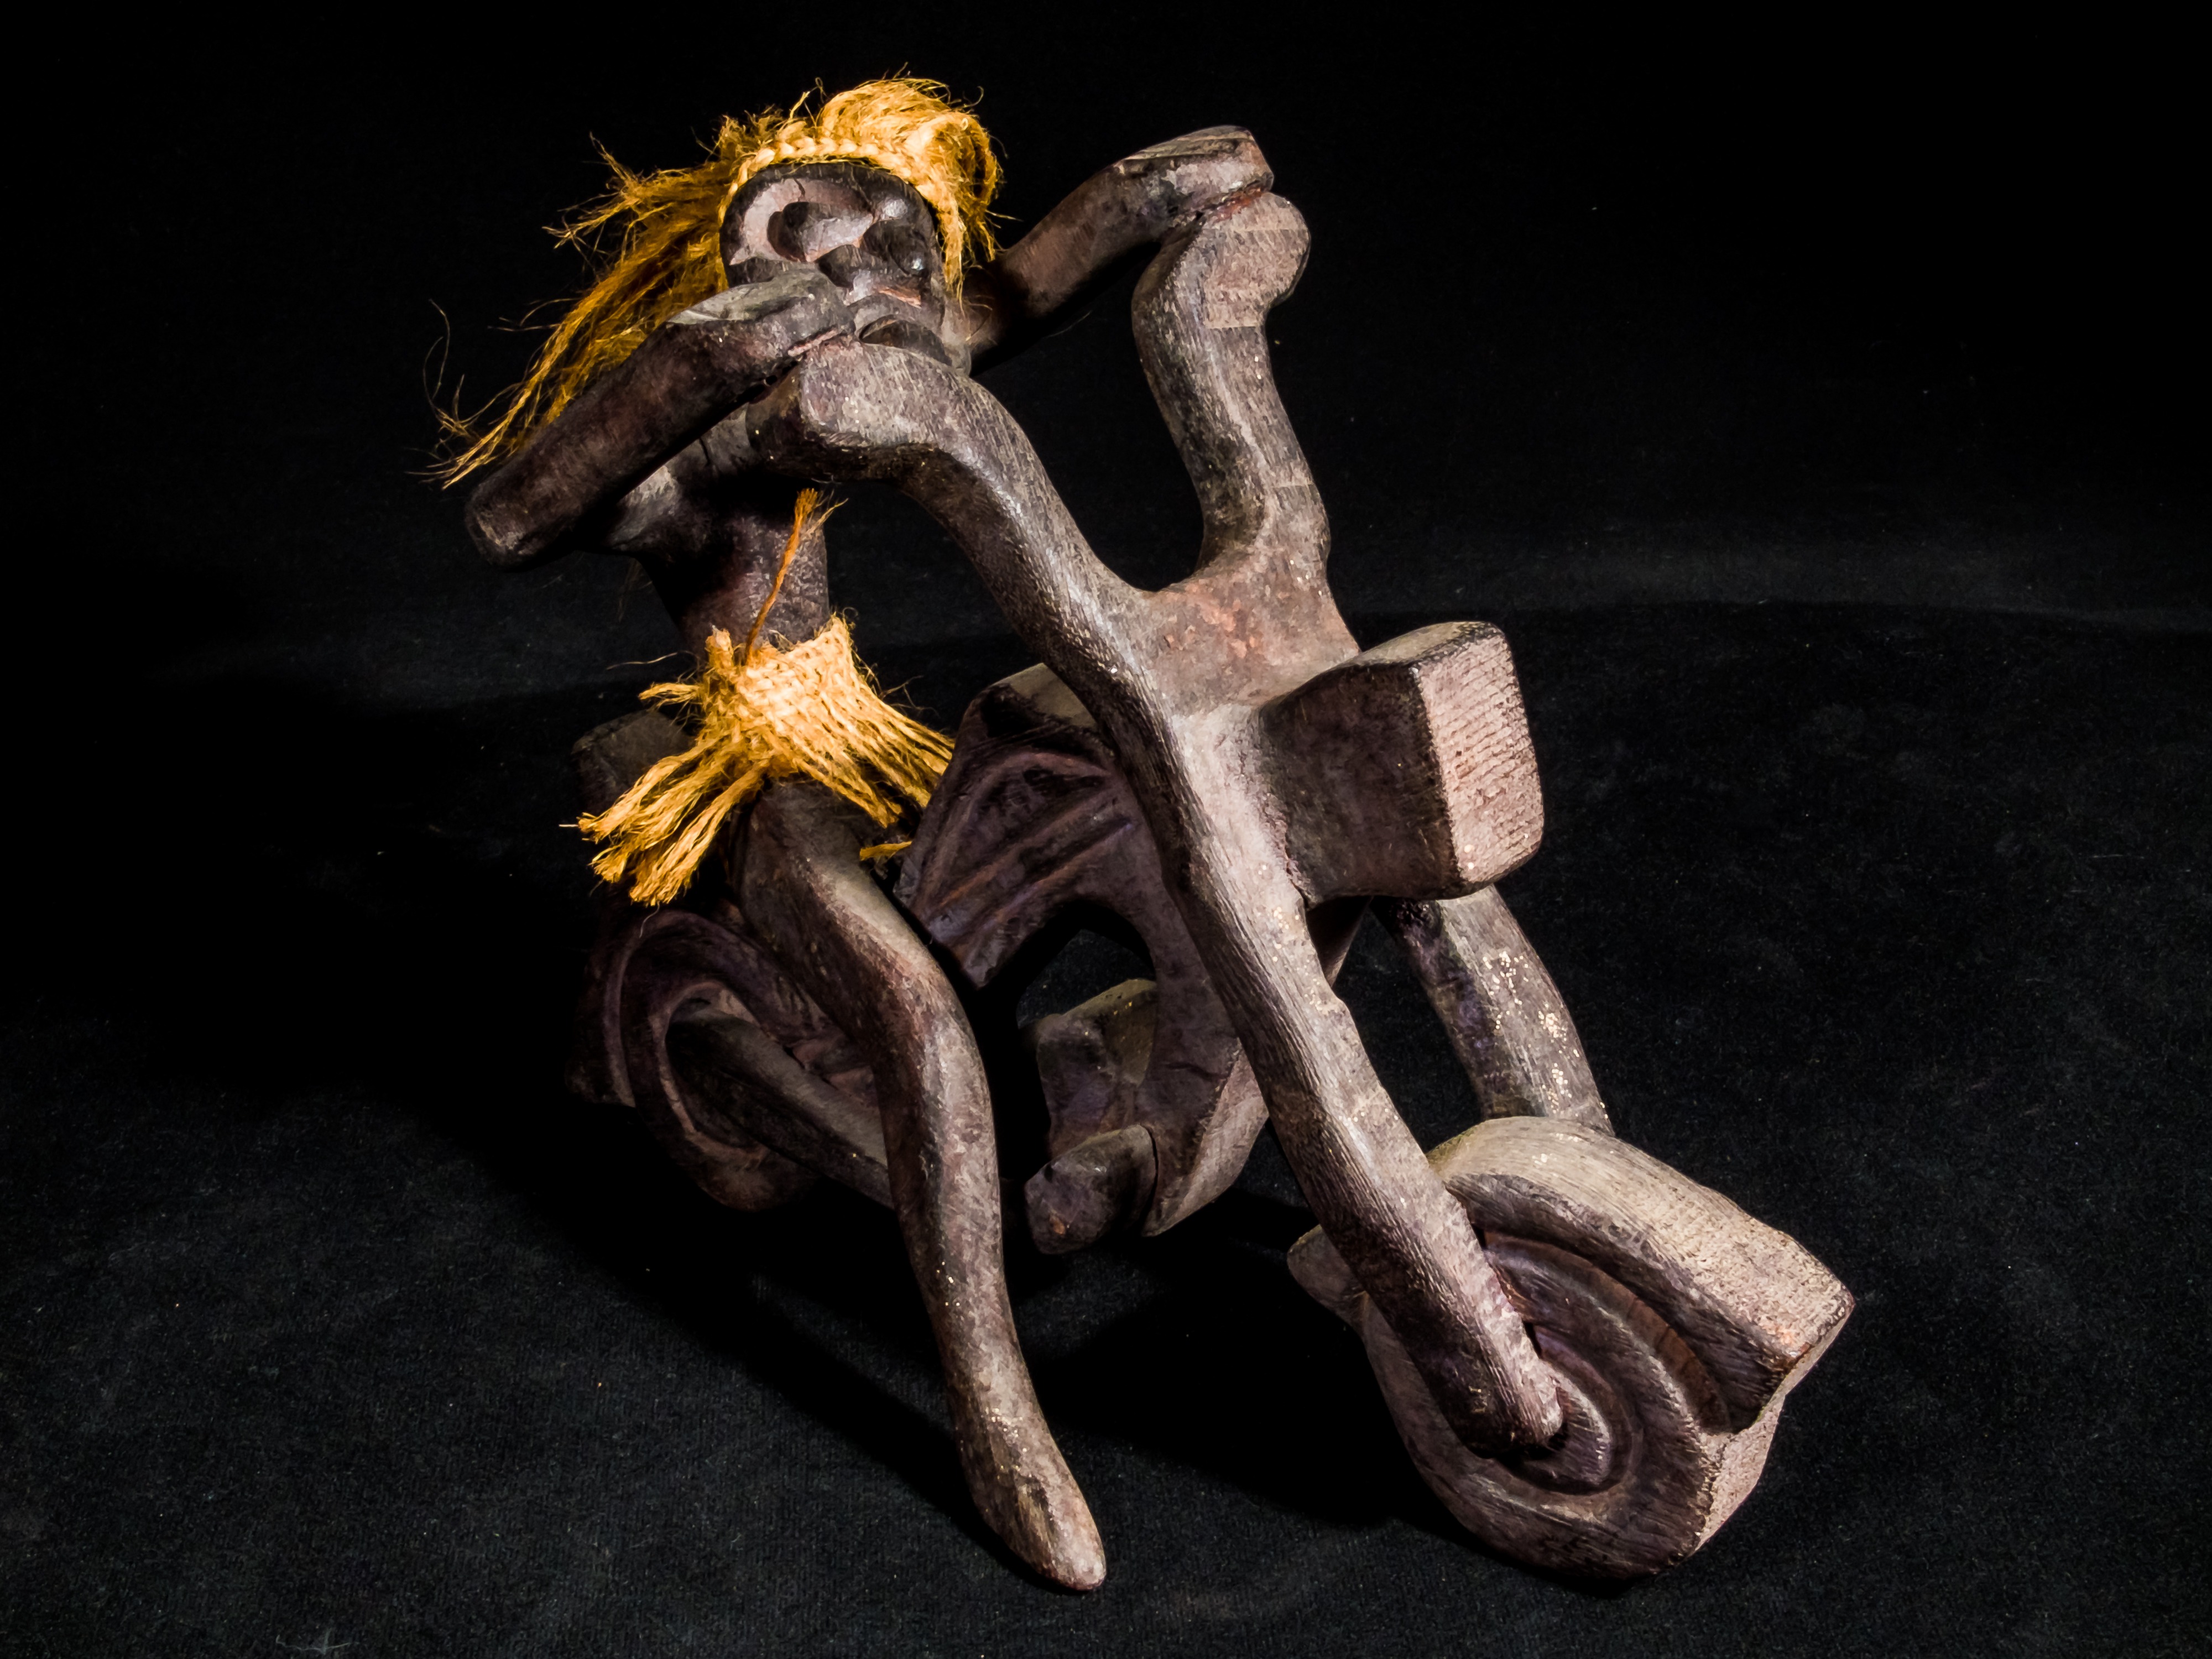
wood, statue, toy, sculpture, art, figurine, carving, art from thailand, wood model, wooden motorbike with driver, wild hairstyle